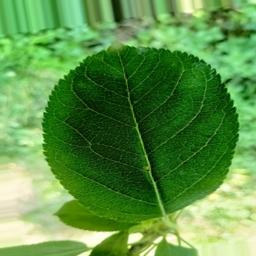
Label: Healthy